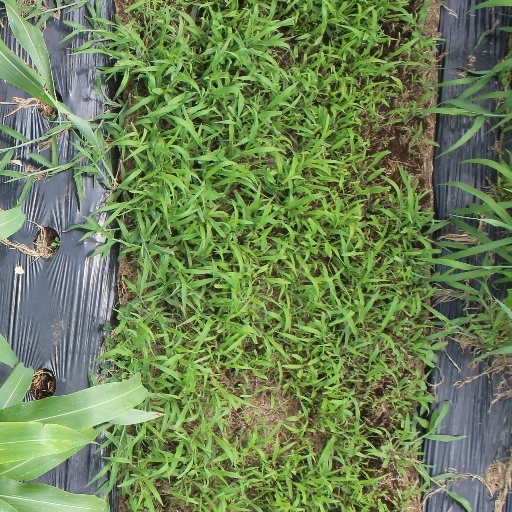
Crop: sorghum